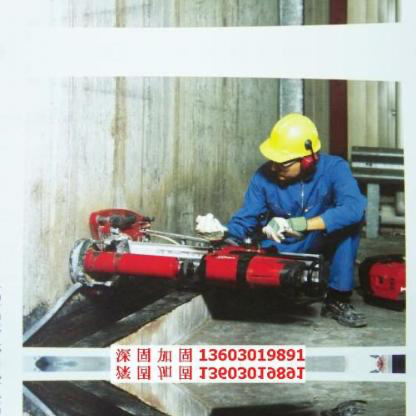
Objects in the image:
label: helmet